University of Lincoln

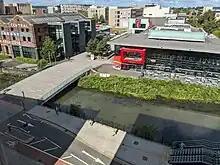
University of Lincoln Central Library and Students’ Union

The University of Lincoln's official logo from 2001 to 2012 was the head of Minerva, an Ancient Roman goddess of wisdom and knowledge. From July 2012 this was changed to incorporate the university's coat of arms, which features swans, fleur de lys and textbooks.